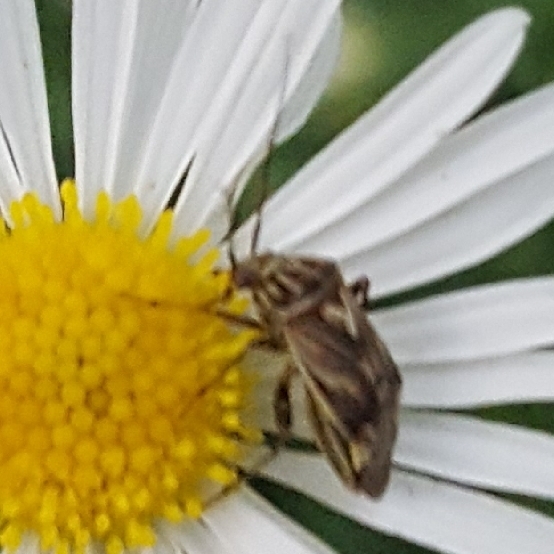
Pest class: lygus_bug